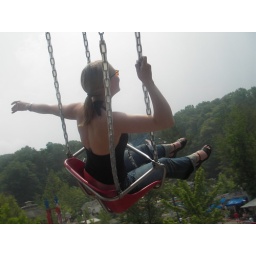
flying over the mountains